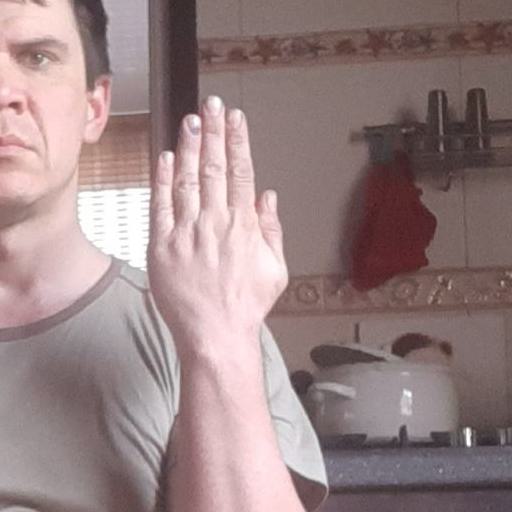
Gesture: stop_inverted